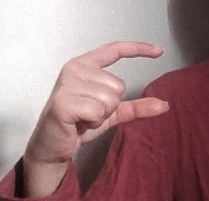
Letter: dal